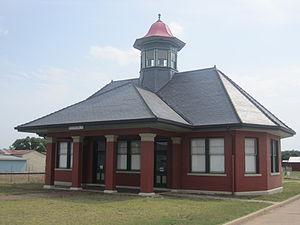
Rockdale est une ville située au sud du comté de Milam, au Texas, aux États-Unis.